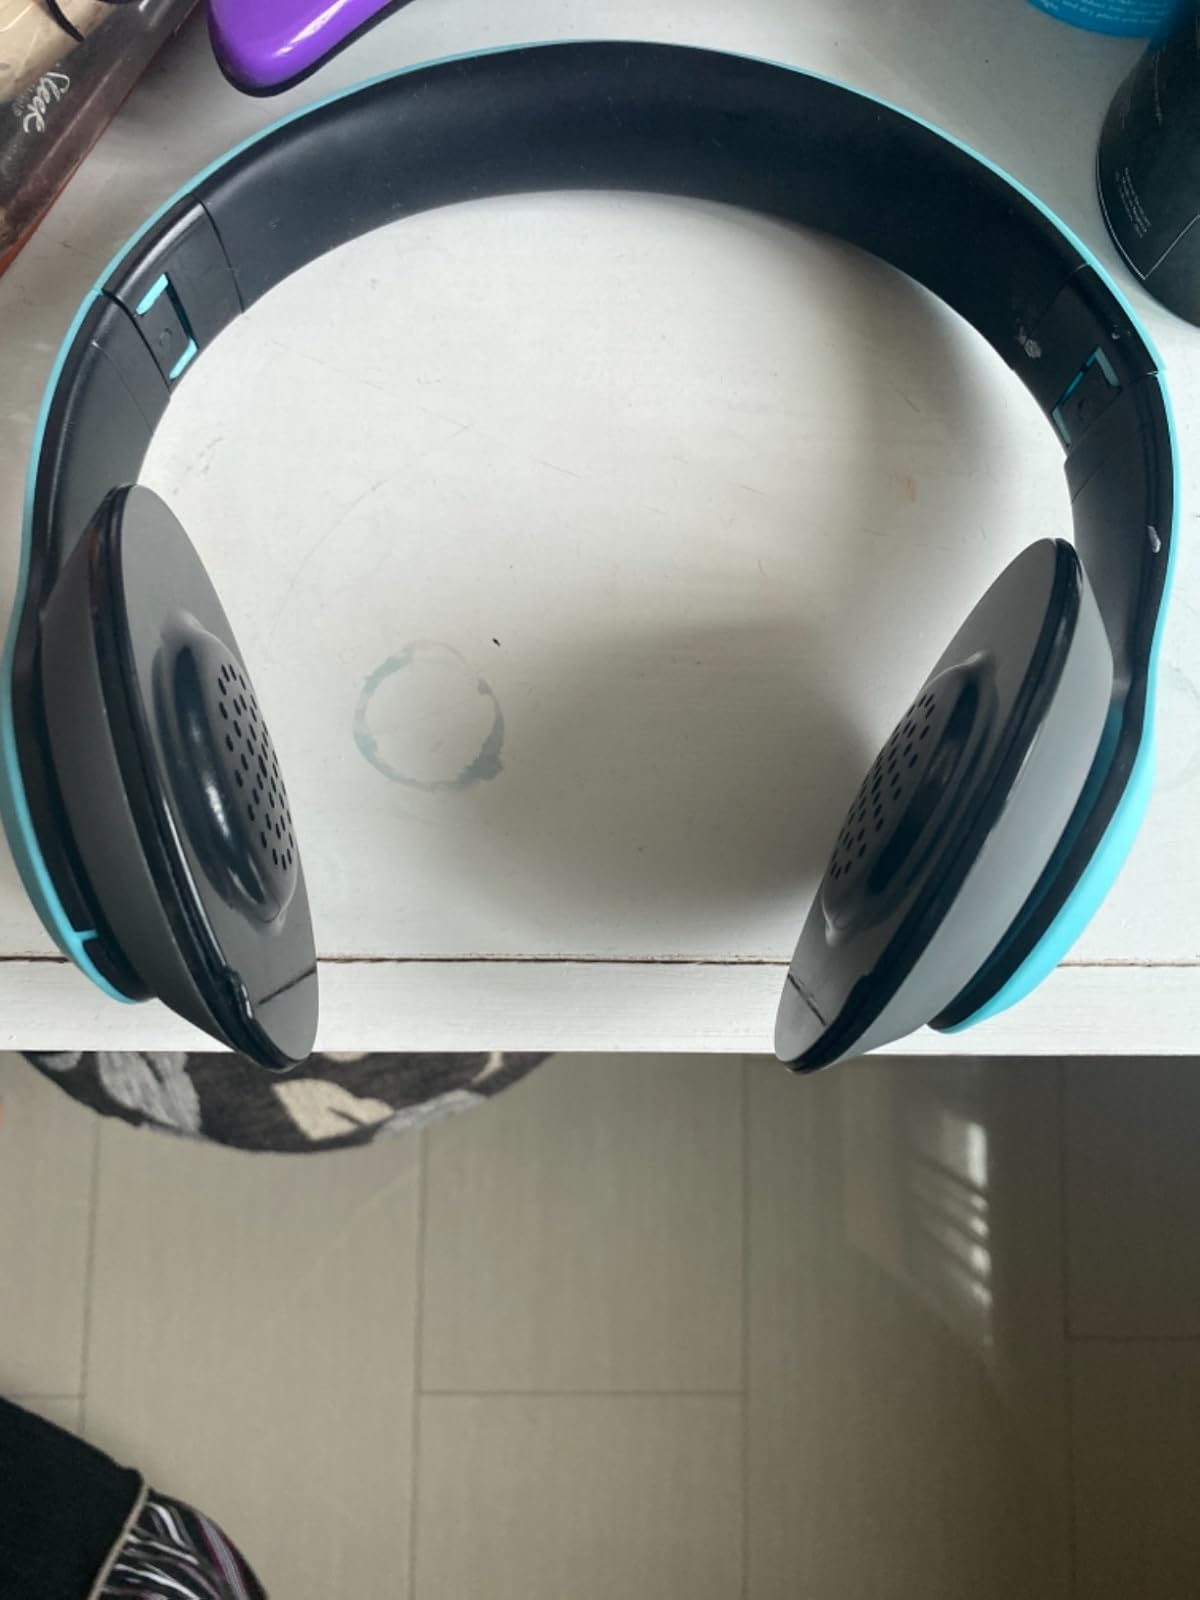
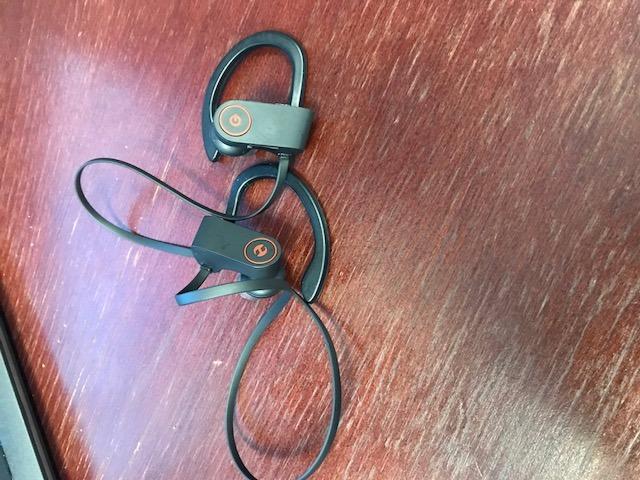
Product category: headphones
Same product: no